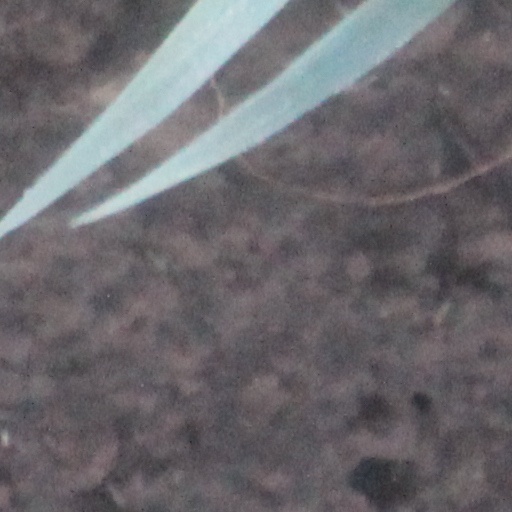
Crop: wheat